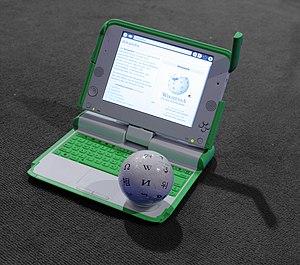
Kiwix est un logiciel libre permettant de consulter des contenus issus du Web hors-ligne. Il permet notamment de rendre accessible le contenu de Wikipédia, Vikidia, petites illustrations comprises, en permanence aux personnes ou institutions n'ayant pas d'accès à Internet, que ce soit à titre permanent ou temporaire, conservé sur une simple carte SDHC.